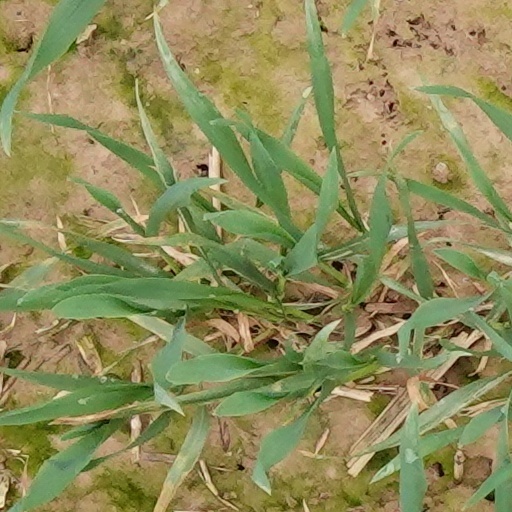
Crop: wheat